Sohail Aman

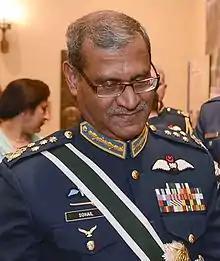

Sohail Aman (born 10 June 1959) is a retired four star air officer who served as the Chief of Air Staff of the Pakistan Air Force. He took charge from Air Chief Marshal Tahir Rafique Butt on 19 March 2015. He retired on 18 March 2018, on completion of the three-year term as Air Chief.